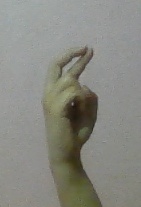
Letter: zay